Beef tongue

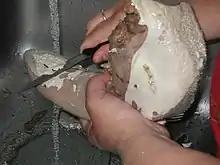
Removing skin from boiled beef tongue

Beef tongue (also known as neat's tongue or ox tongue) is a cut of beef made of the tongue of a cow. It can be boiled, pickled, roasted or braised in sauce. It is found in many national cuisines, and is used for taco fillings in Mexico and for open-faced sandwiches in the United Kingdom. In France and Belgium it is served with Madeira sauce, while chrain is the preferred accompaniment in Ashkenazi and Eastern European cuisines. Germans make white roux with vinegar and capers, or horseradish cream, which is also popular in Polish cuisine.